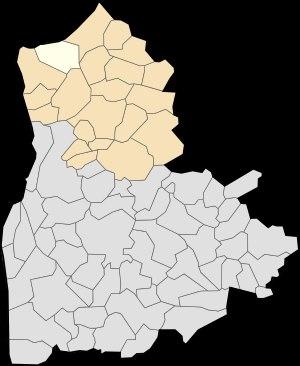
Tardinghen est une commune française située dans le département du Pas-de-Calais en région Hauts-de-France, entre les deux caps Gris-Nez et Blanc-Nez, faisant ainsi partie des huit communes formant le Grand Site des Deux Caps, labellisé « Grand site de France » depuis 2011.